Battle of Hamel

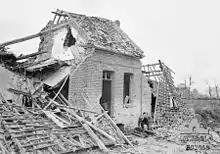
A damaged house in Hamel after the attack

As in the Pear Trench sector, the tanks assigned to support the attack on Hamel had not arrived by the time the infantry reached the line of departure, which meant that they had to attack without armoured support. As the 43rd went in straight against the defences, some of the German defenders began withdrawing. As elements of the 43rd outflanked the German positions in the village through the edge of Notamel Wood, heavy fighting broke out in Hamel and one group of Australians, along with their attached American platoon, killed 15 Germans and captured another 40. Meanwhile, the 44th went in against the German trenches along the ridge line to the south. There, after the tanks finally arrived, they took large numbers of prisoners as they cleared out the trenches. Around Notamel Wood, resistance was initially determined as the German positions had overlapping fields of fire. The company of the 43rd on the edge of the wood was held up briefly by a machine-gun enfilading their line of advance before a tank crushed the position; further north, the 42nd Battalion, after briefly becoming confused, had been moved into position with precision drill, and as the combined weight of air support, artillery and armour was brought to bear the German resistance in the wood melted away.